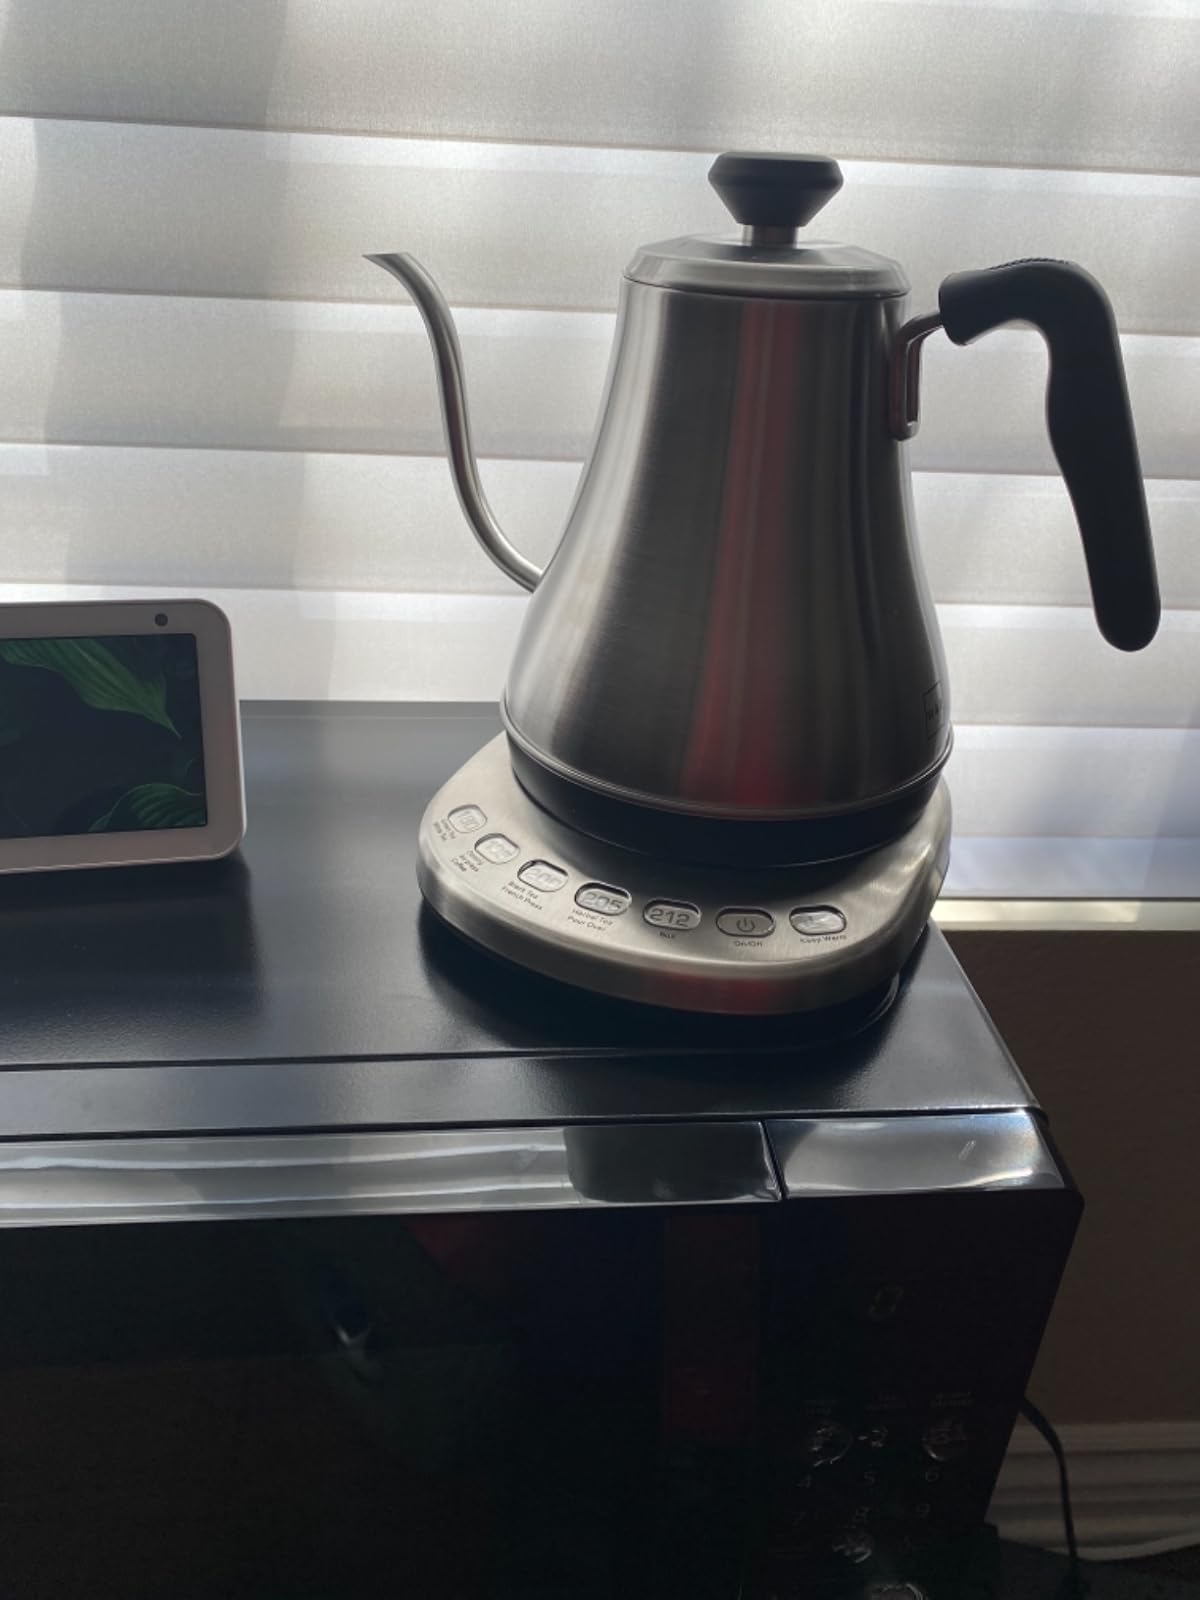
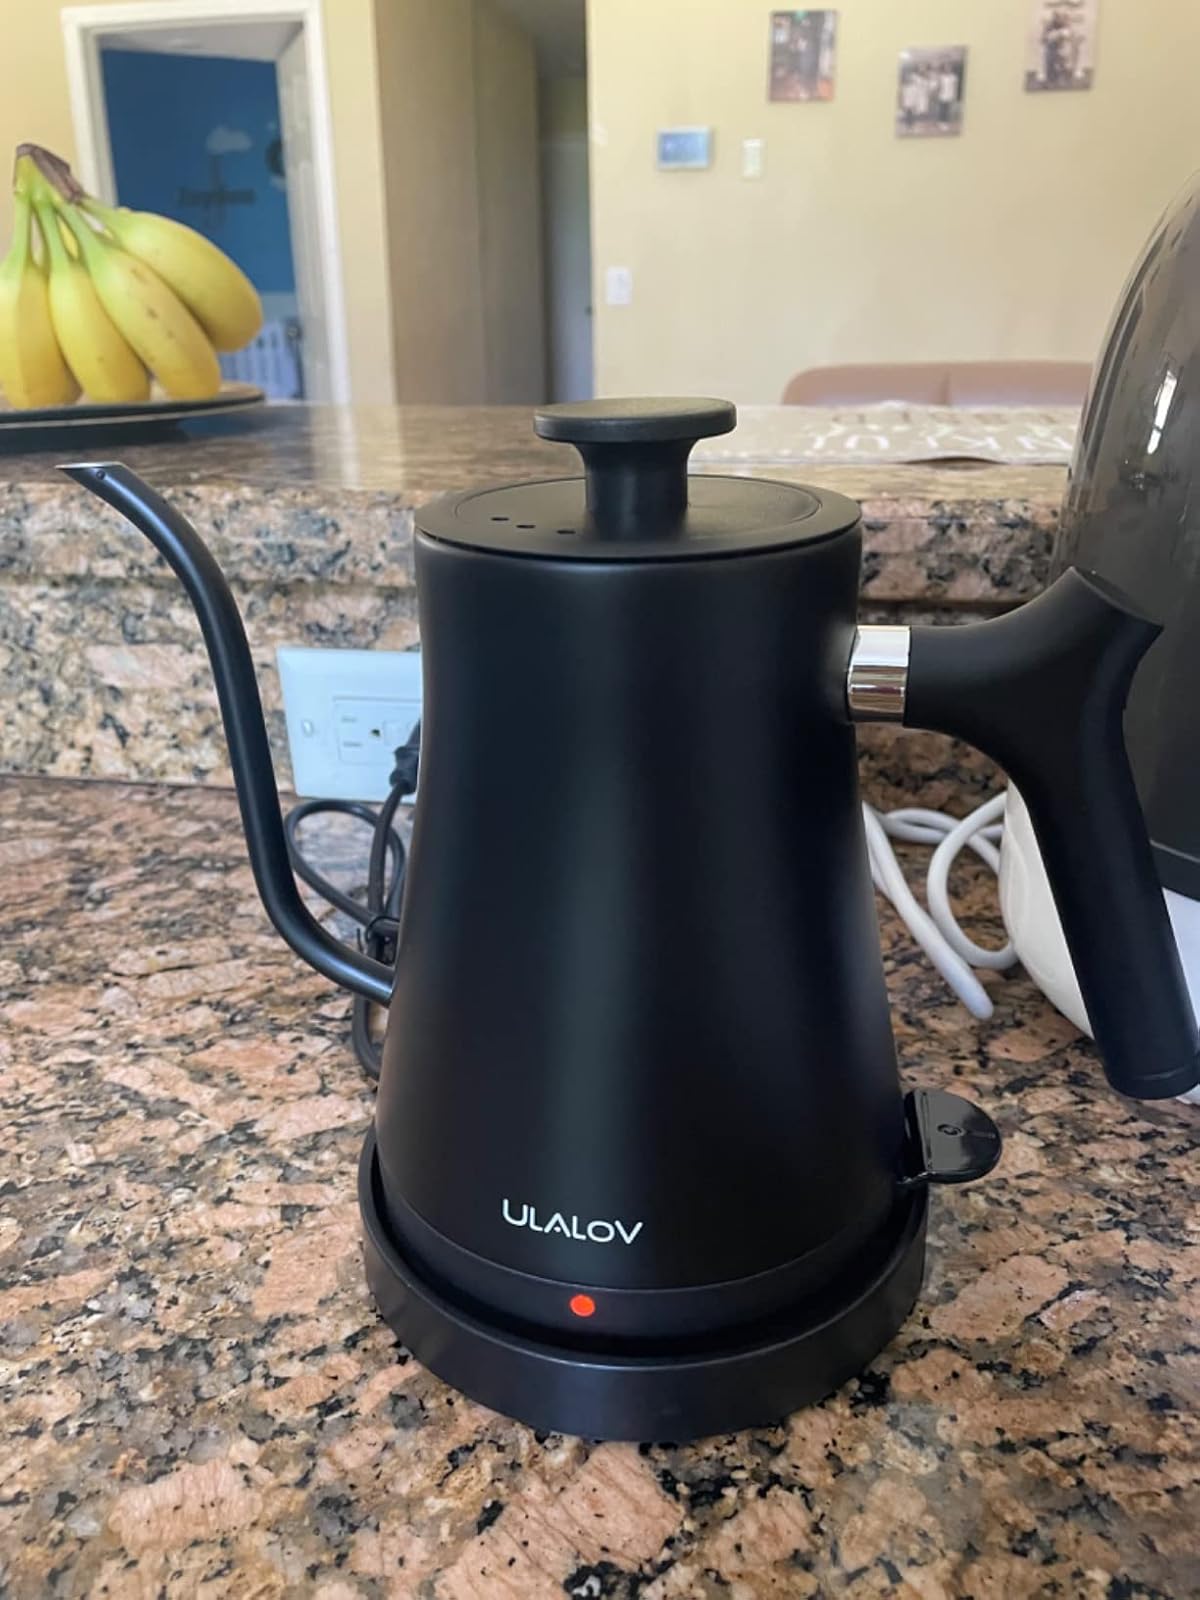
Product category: items_kettle
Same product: no